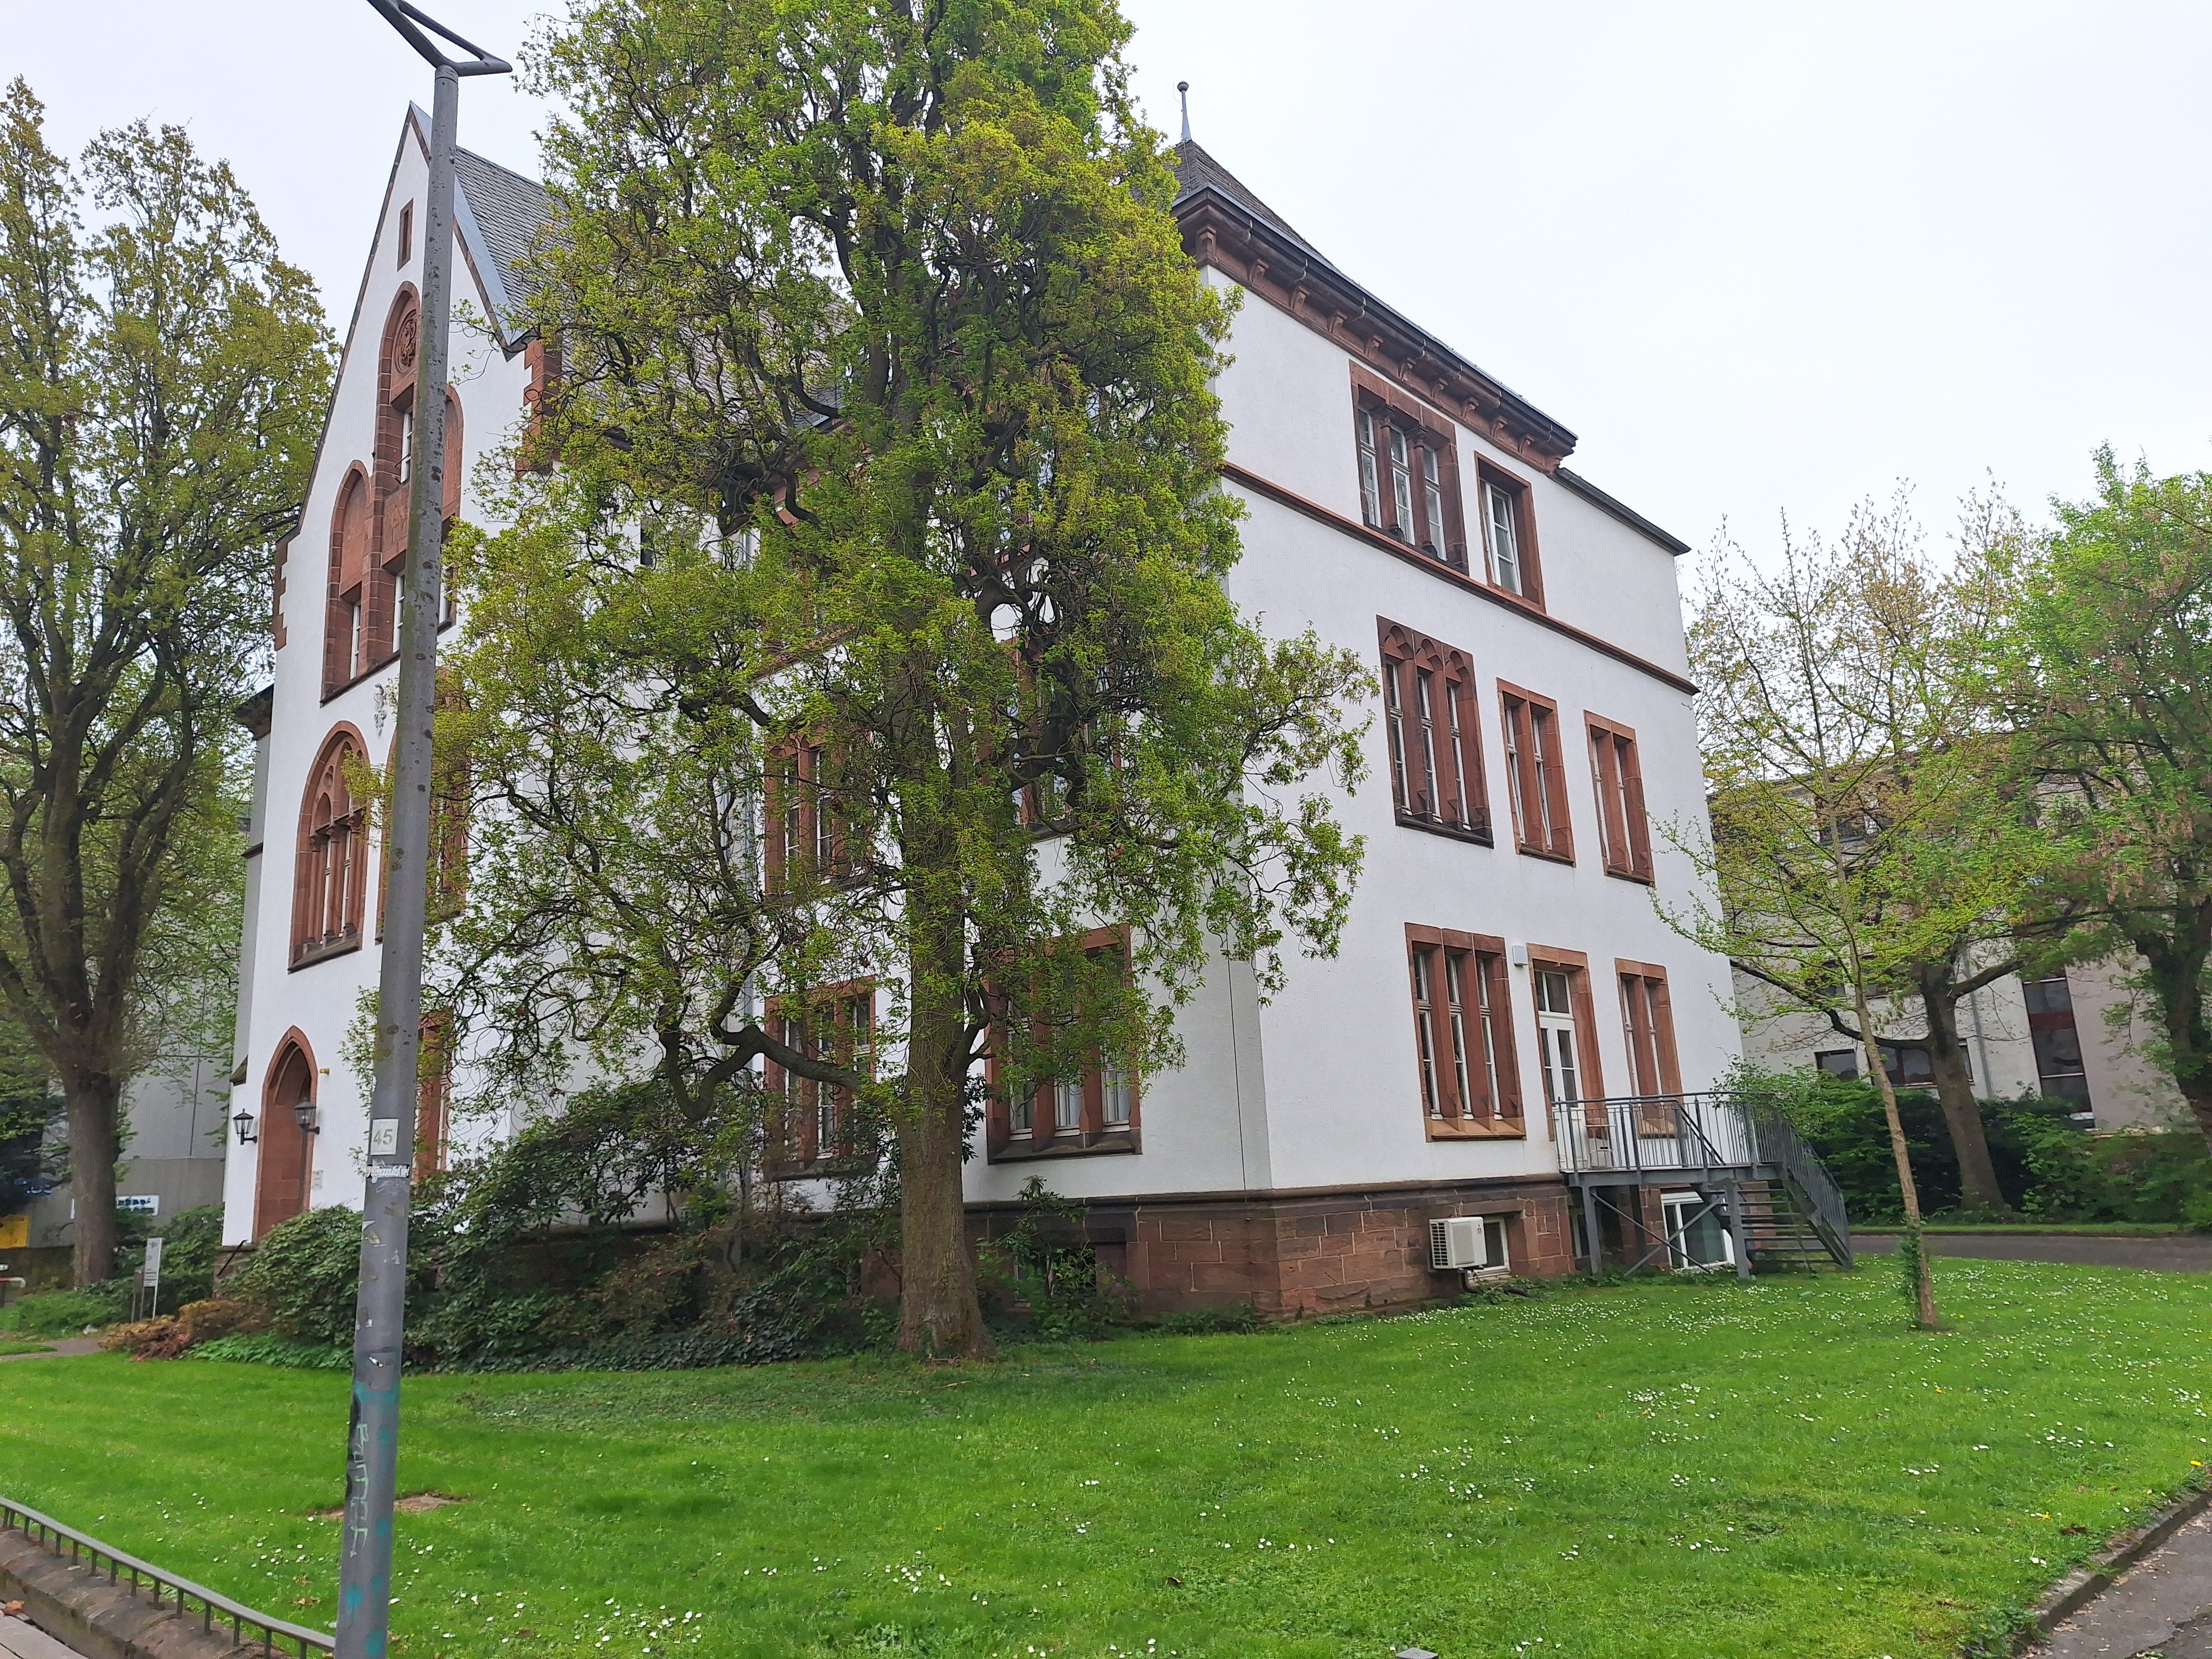
Building: Universitätsstraße 24